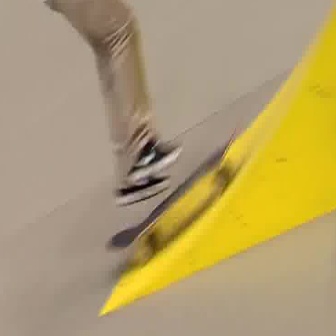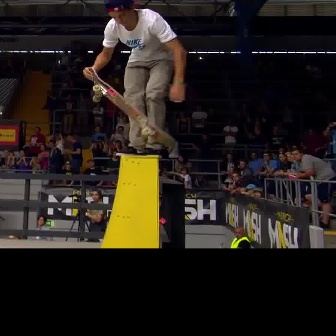
  Please identify the target specified by the bounding box [108,125,244,261] in the first image and locate it in the second image. Return the coordinates in [x_min,y_min,x_max,y_max] format.
Answer: [88,66,179,157]